Joe Stydahar

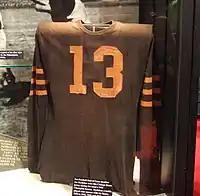
Stydahar's Chicago Bears uniform worn during his 1943 championship season.

While overlooked by All-America selectors, Stydahar was not overlooked in the 1936 NFL draft. He was selected by George Halas' Chicago Bears in the first round with the sixth overall pick, becoming the first player drafted by the Bears in the first NFL draft and the first lineman to be selected in the first round.